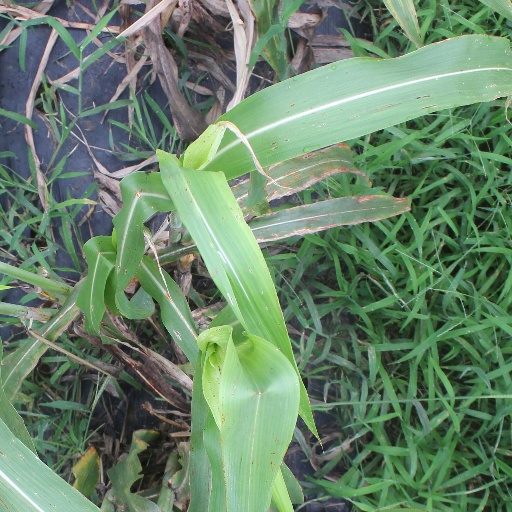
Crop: sorghum